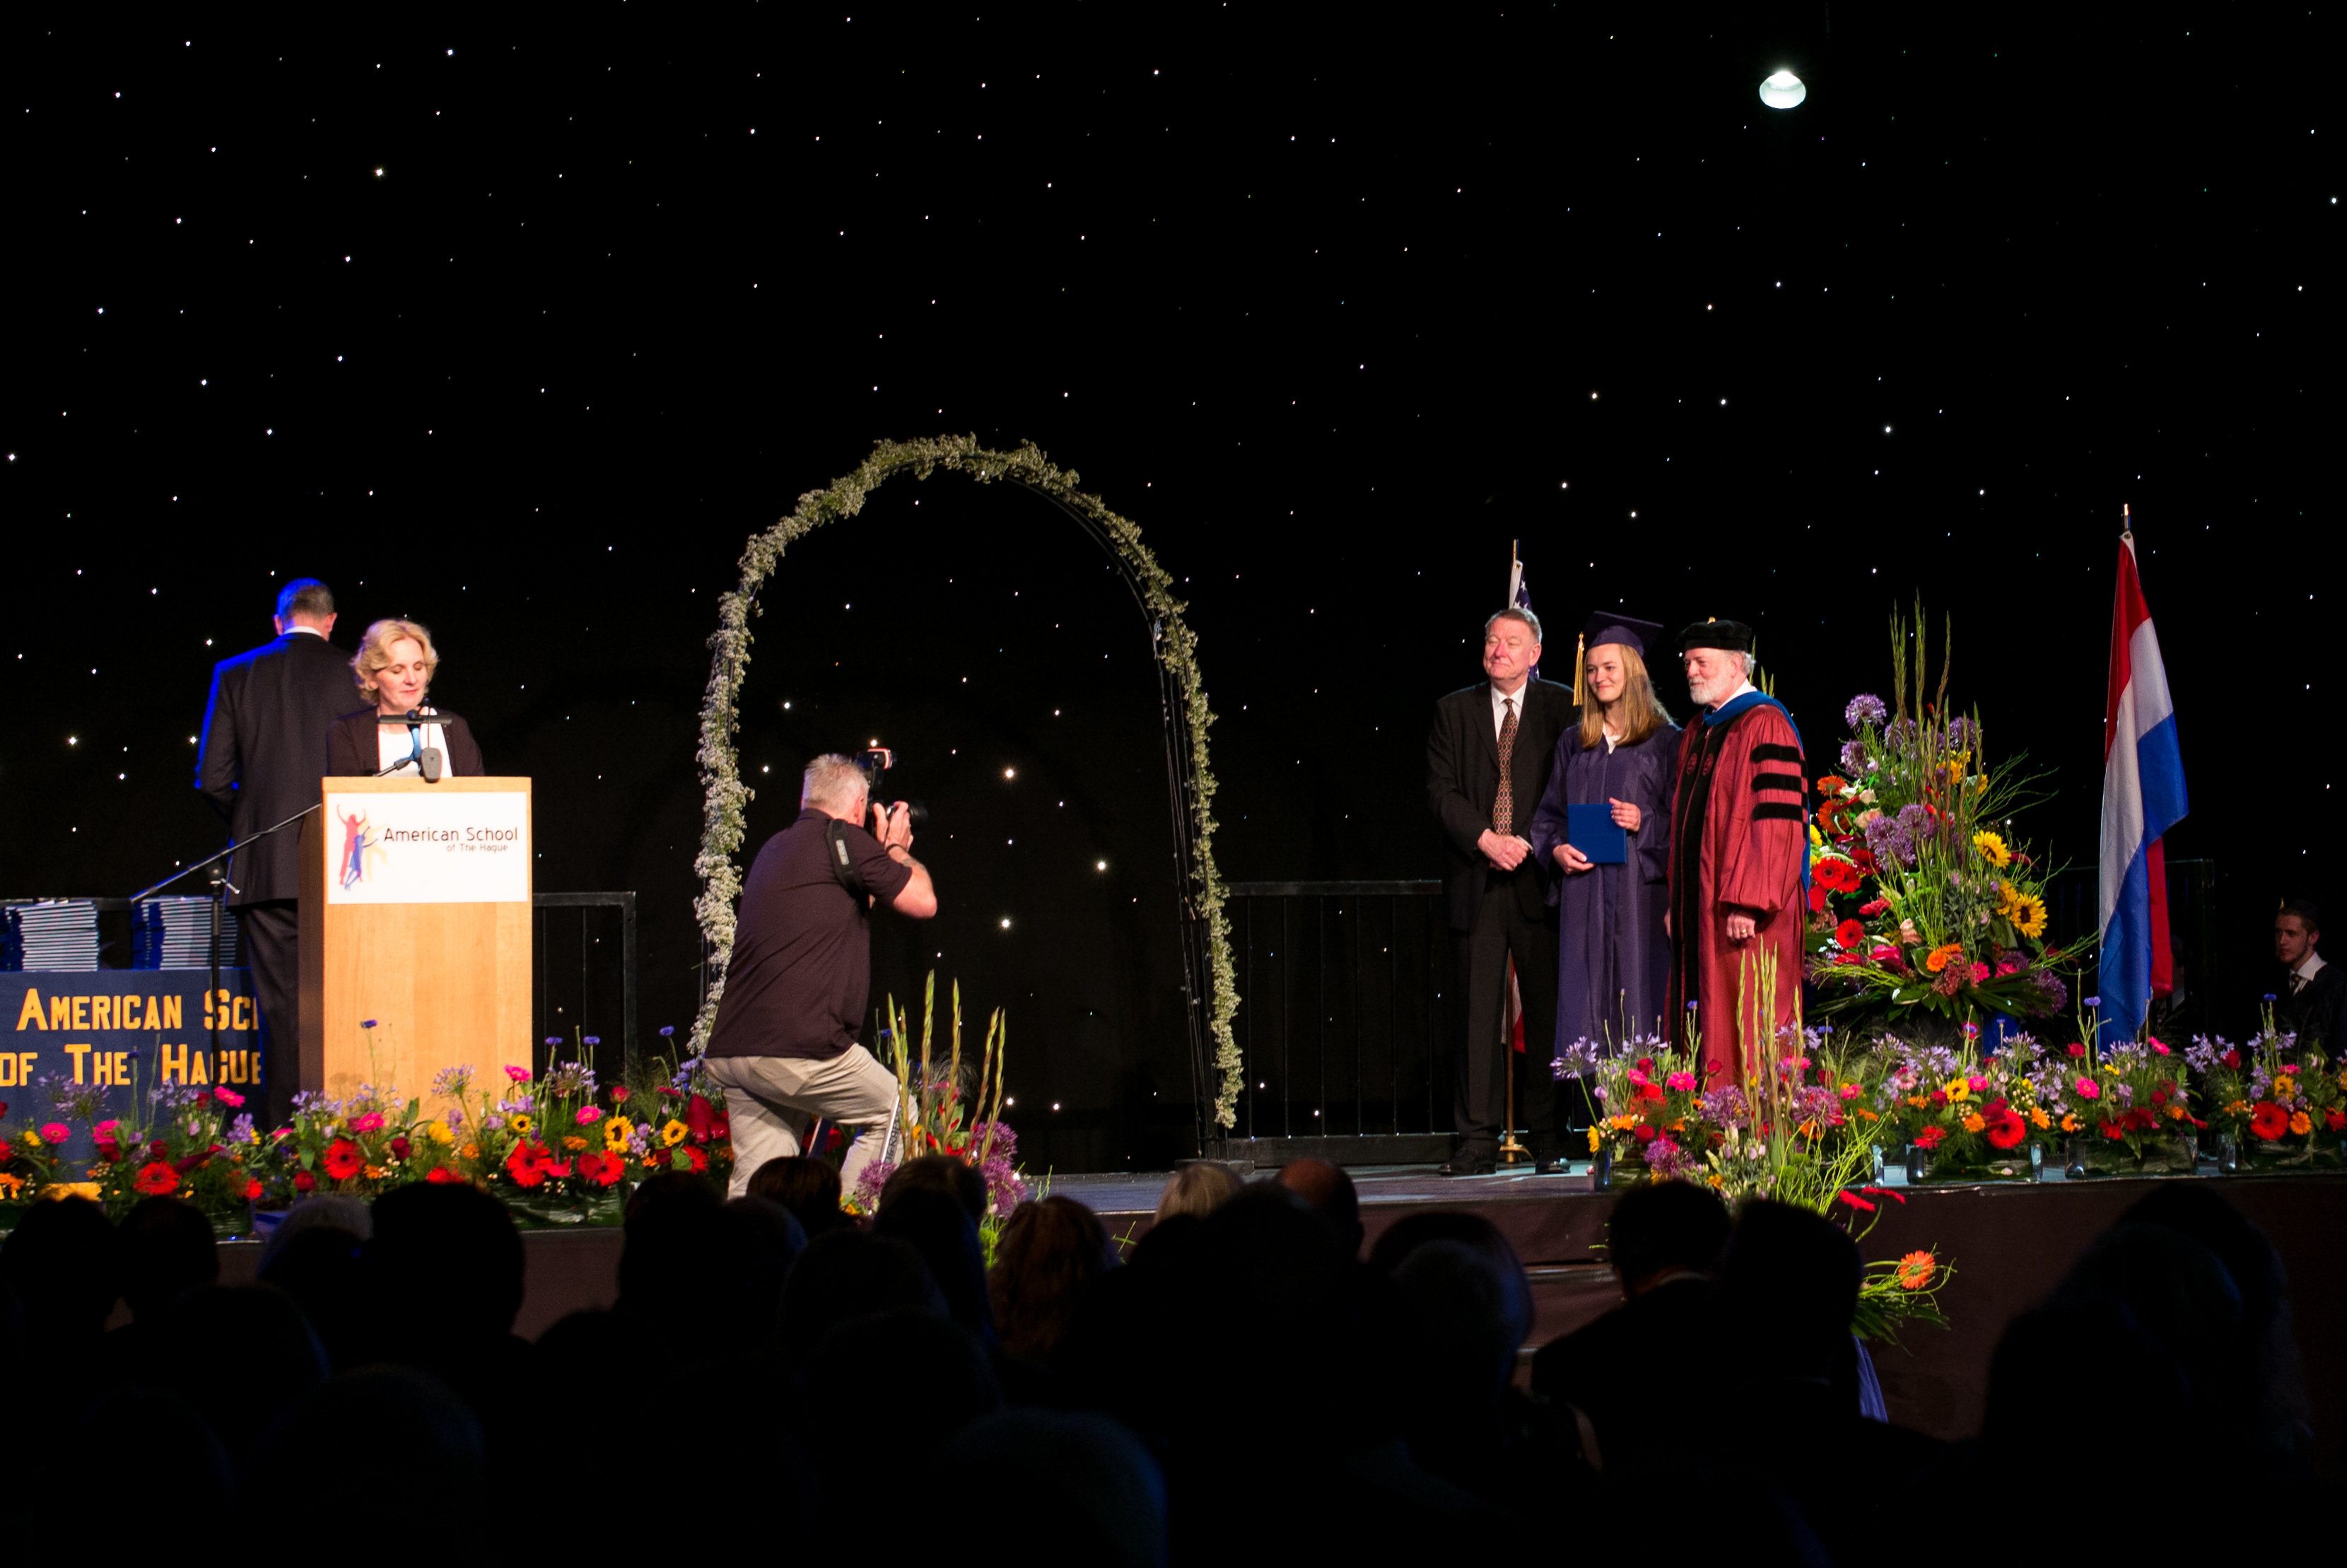
night, europe, high, ash, christmas, christmas decoration, holland, hague, netherlands, international, m, american, students, cap, 50, school, senior, leica, 240, summilux, wassenaar, graduation, gown, christmas lights, musical theatre